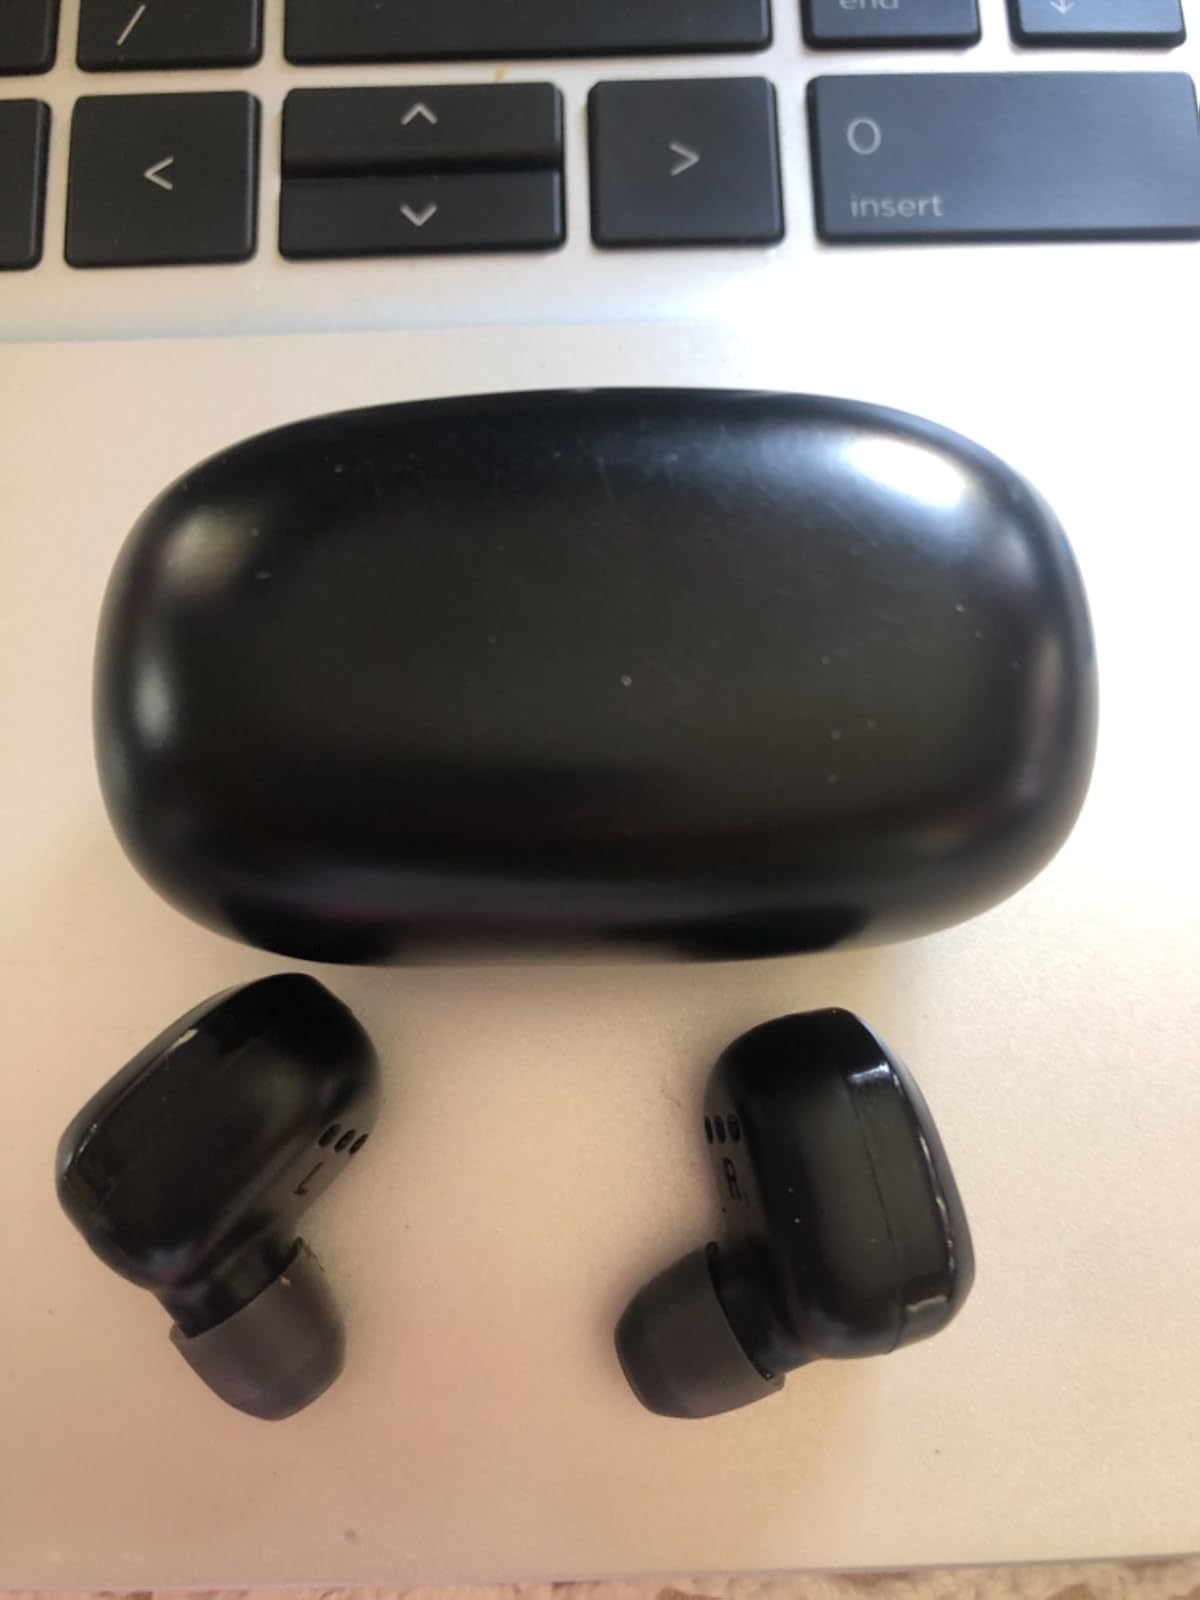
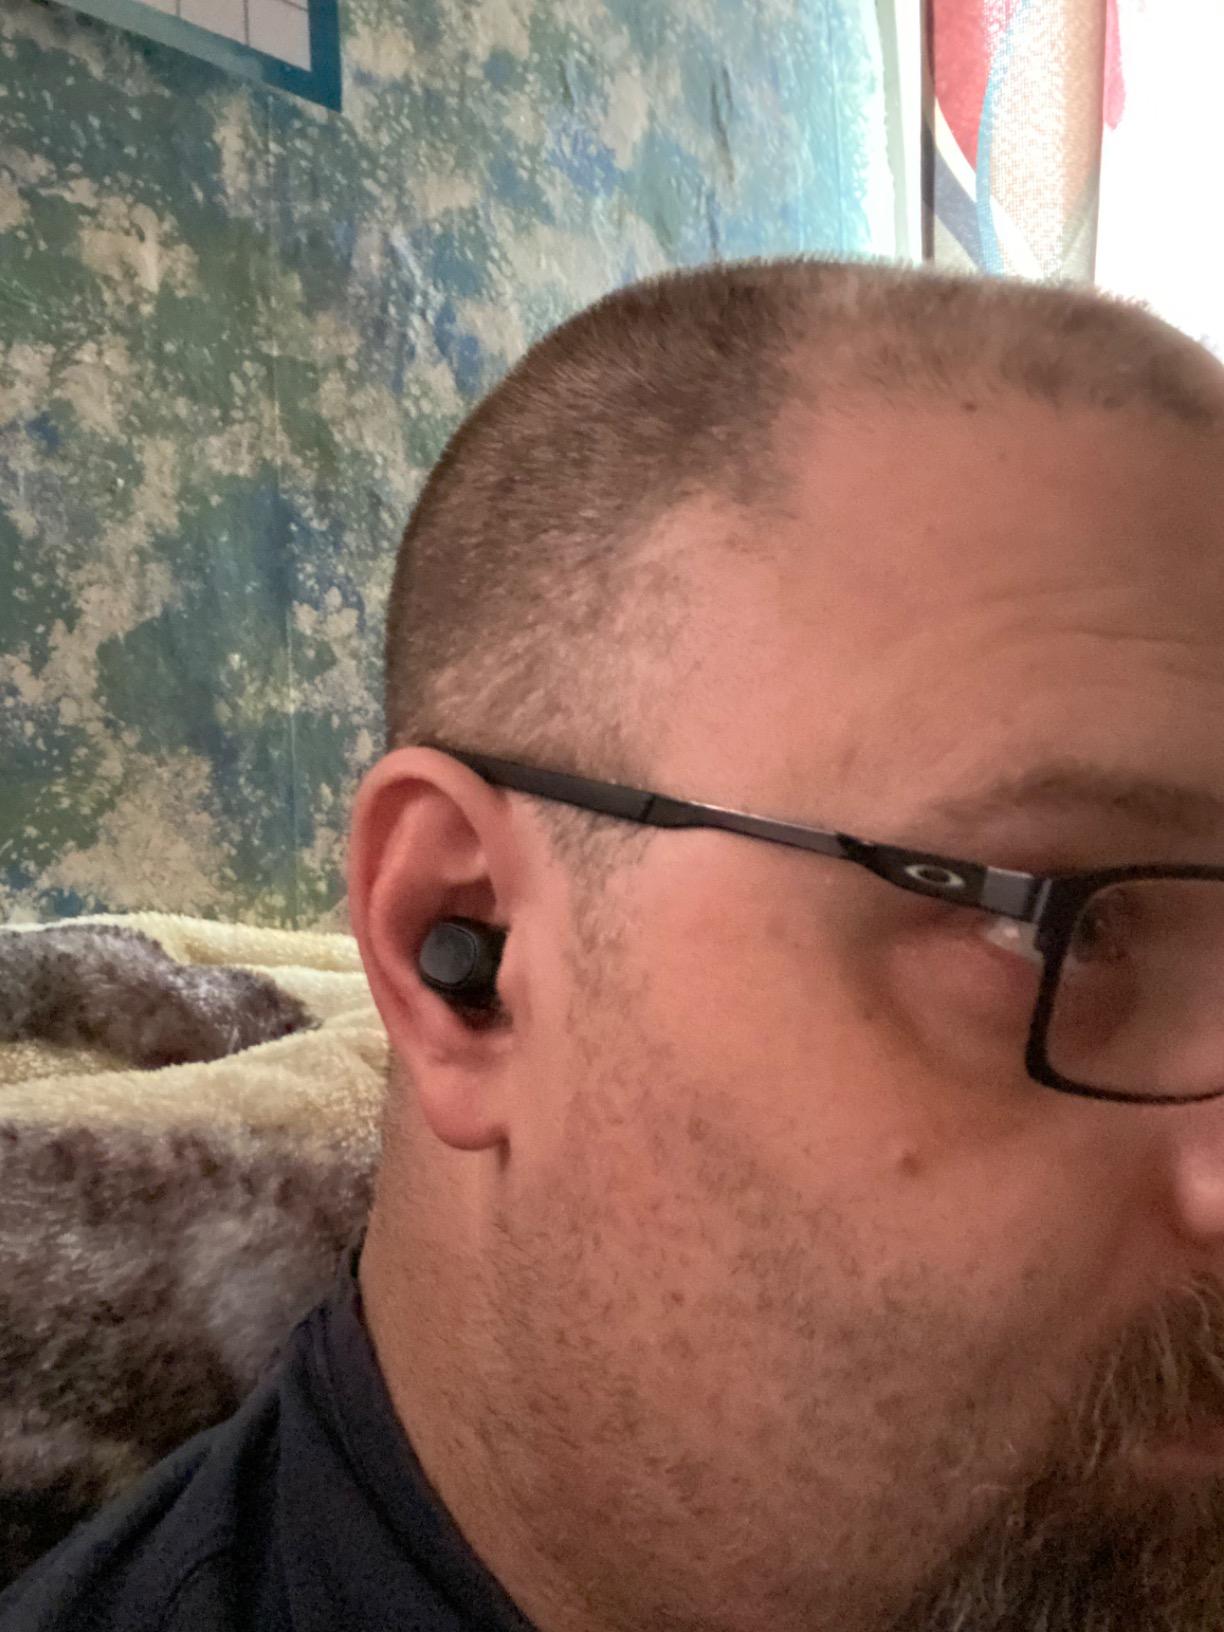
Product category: earbuds
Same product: no